Onychostoma alticorpus

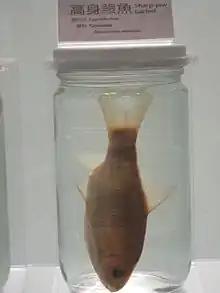

Onychostoma alticorpus (common name: Taiwan ku fish) is a species of ray-finned fish in the family Cyprinidae. It can grow to TL, but commonly only to about half of that.